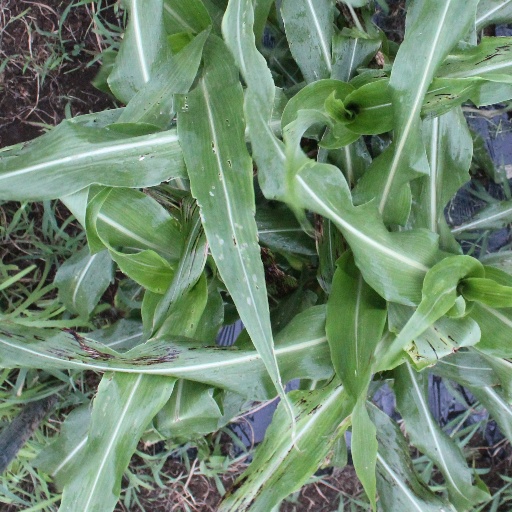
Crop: sorghum